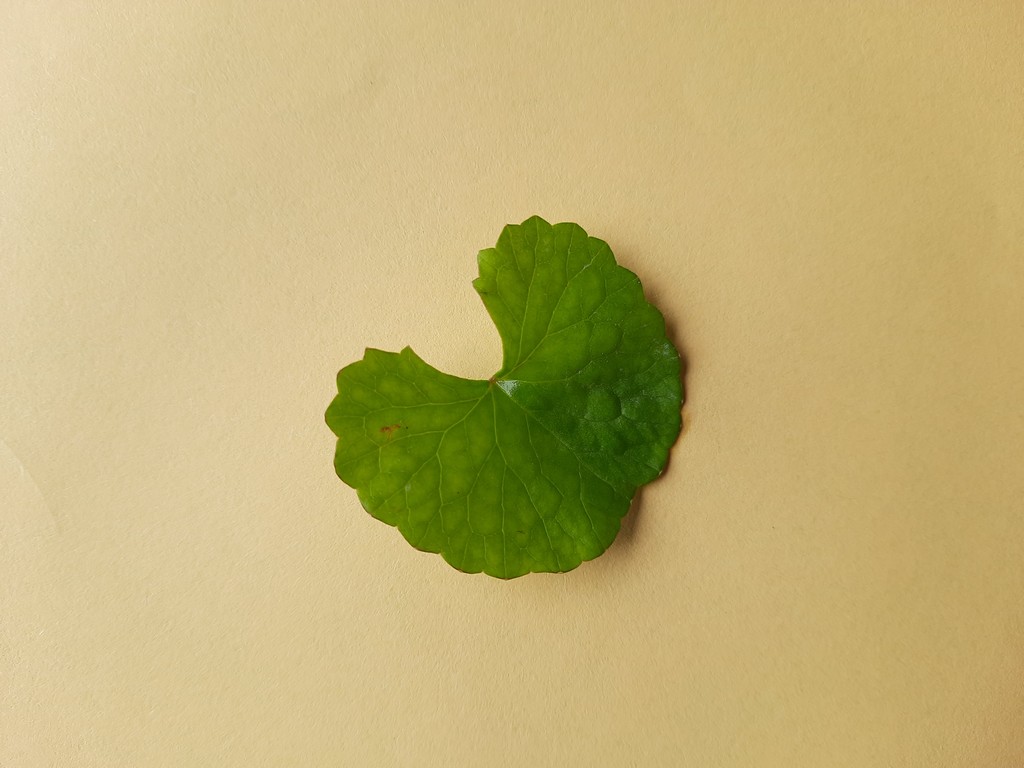
Label: Healthy